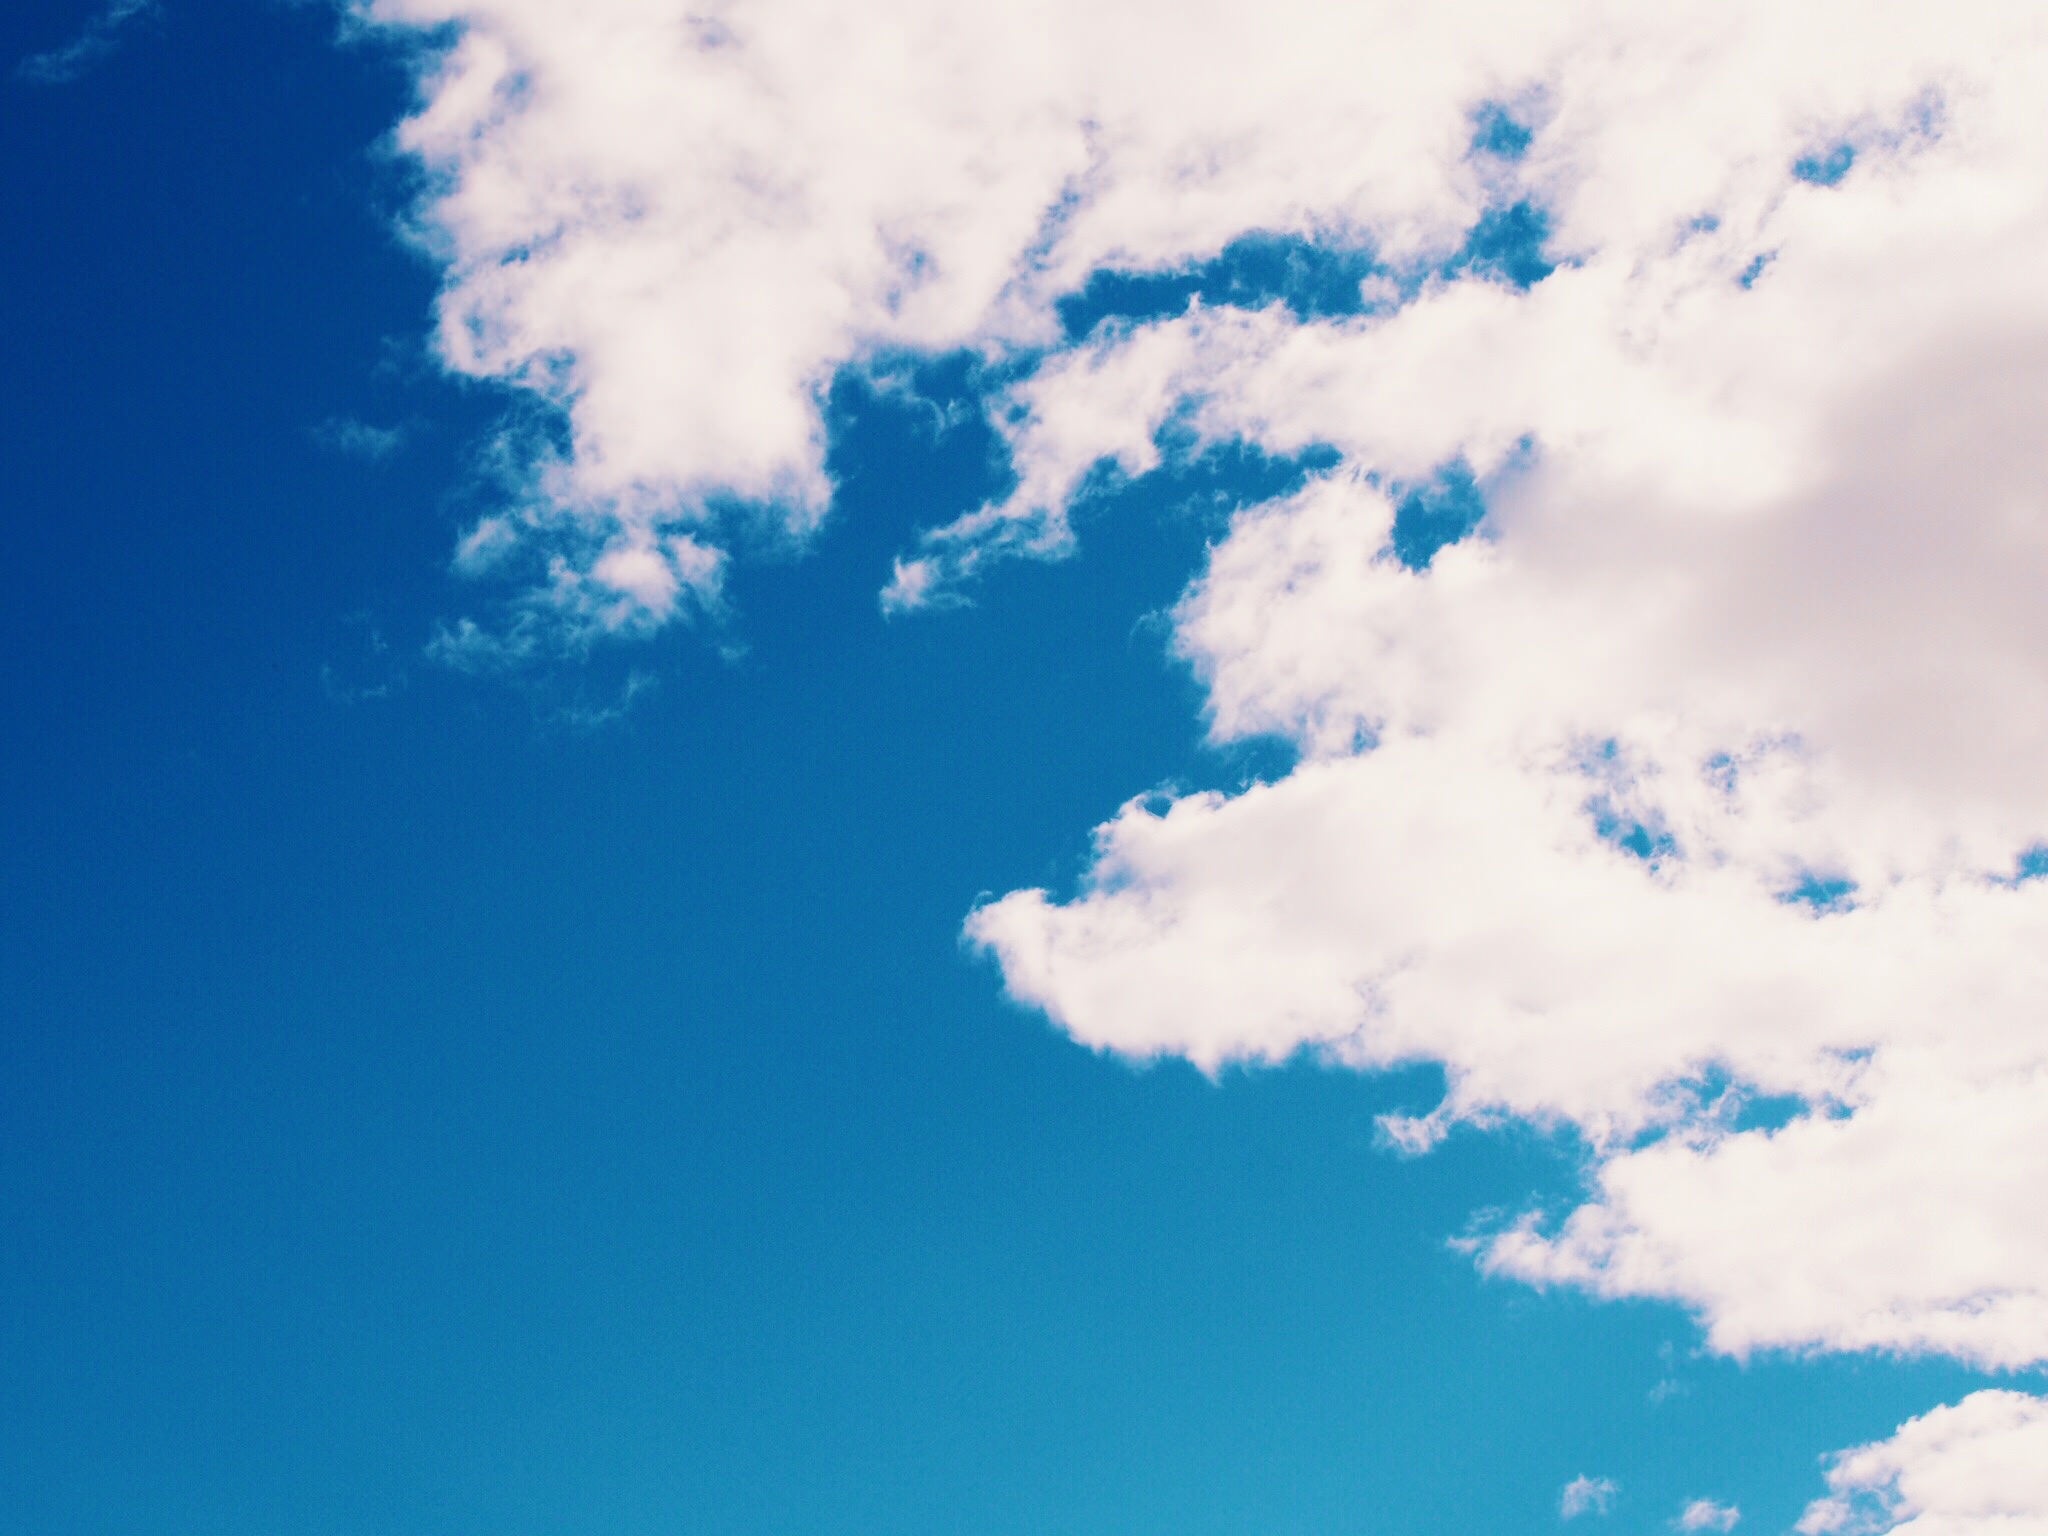
horizon, cloud, sky, sunlight, atmosphere, daytime, cumulus, blue, meteorological phenomenon, atmosphere of earth